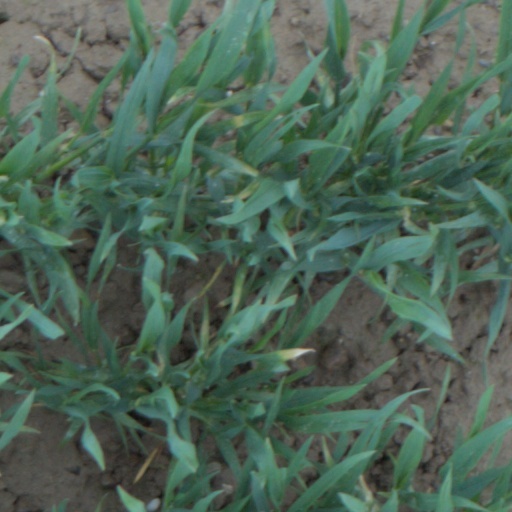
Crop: wheat